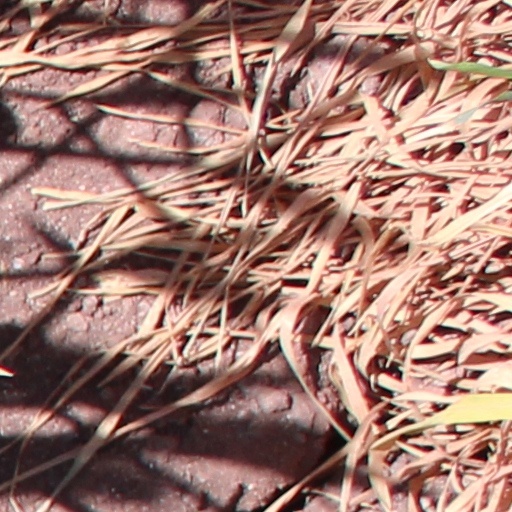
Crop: wheat